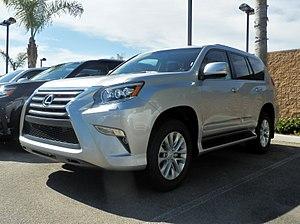
Le Lexus GX est un modèle de SUV lancé en 2002 par la marque Lexus.